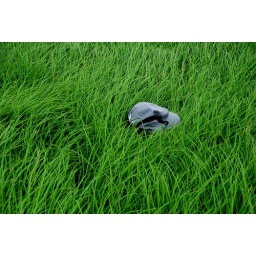
hat in grass